Rob Ouwerkerk

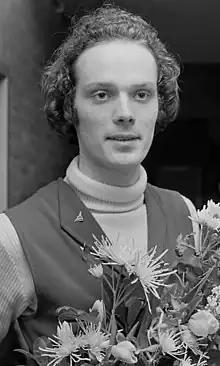
Rob Ouwerkerk (1975)

Rob Ouwerkerk (born 18 April 1955, Amsterdam) is a former Dutch figure skater.